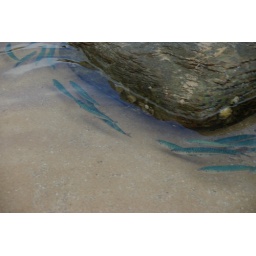
Fish swimming around a rock